Remote broadcast

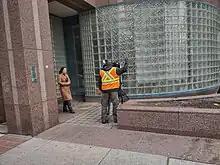
Remote report at Toronto Police HQ

In TV, live television remotes are an almost daily part of television news broadcasts in the U.S. As a part of electronic news gathering (ENG), remotes are meant to bring the audience to the scene of the action.